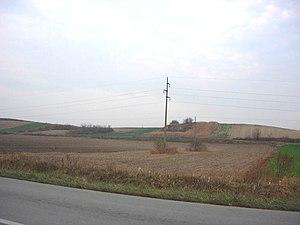
Sivac est une localité de Serbie située dans la province autonome de Voïvodine. Elle fait partie de la municipalité de Kula dans le district de Bačka occidentale. Au recensement de 2011, elle comptait 7 840 habitants.
La Telečka est une petite région géographique du nord de la Serbie, dans la province autonome de Voïvodine. Elle est située au nord-ouest de la Bačka, dont elle est considérée comme un sous-ensemble. Un village lui aussi nommé Telečka, se trouve dans cette région.